Oktoberfest bombing

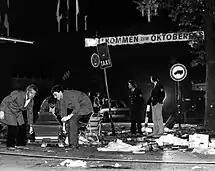
Police officers on the crime scene just after the bombing

The Oktoberfest is an outdoor beer festival in Munich, Germany, held during a 16-day period running from late September to the first weekend in October.